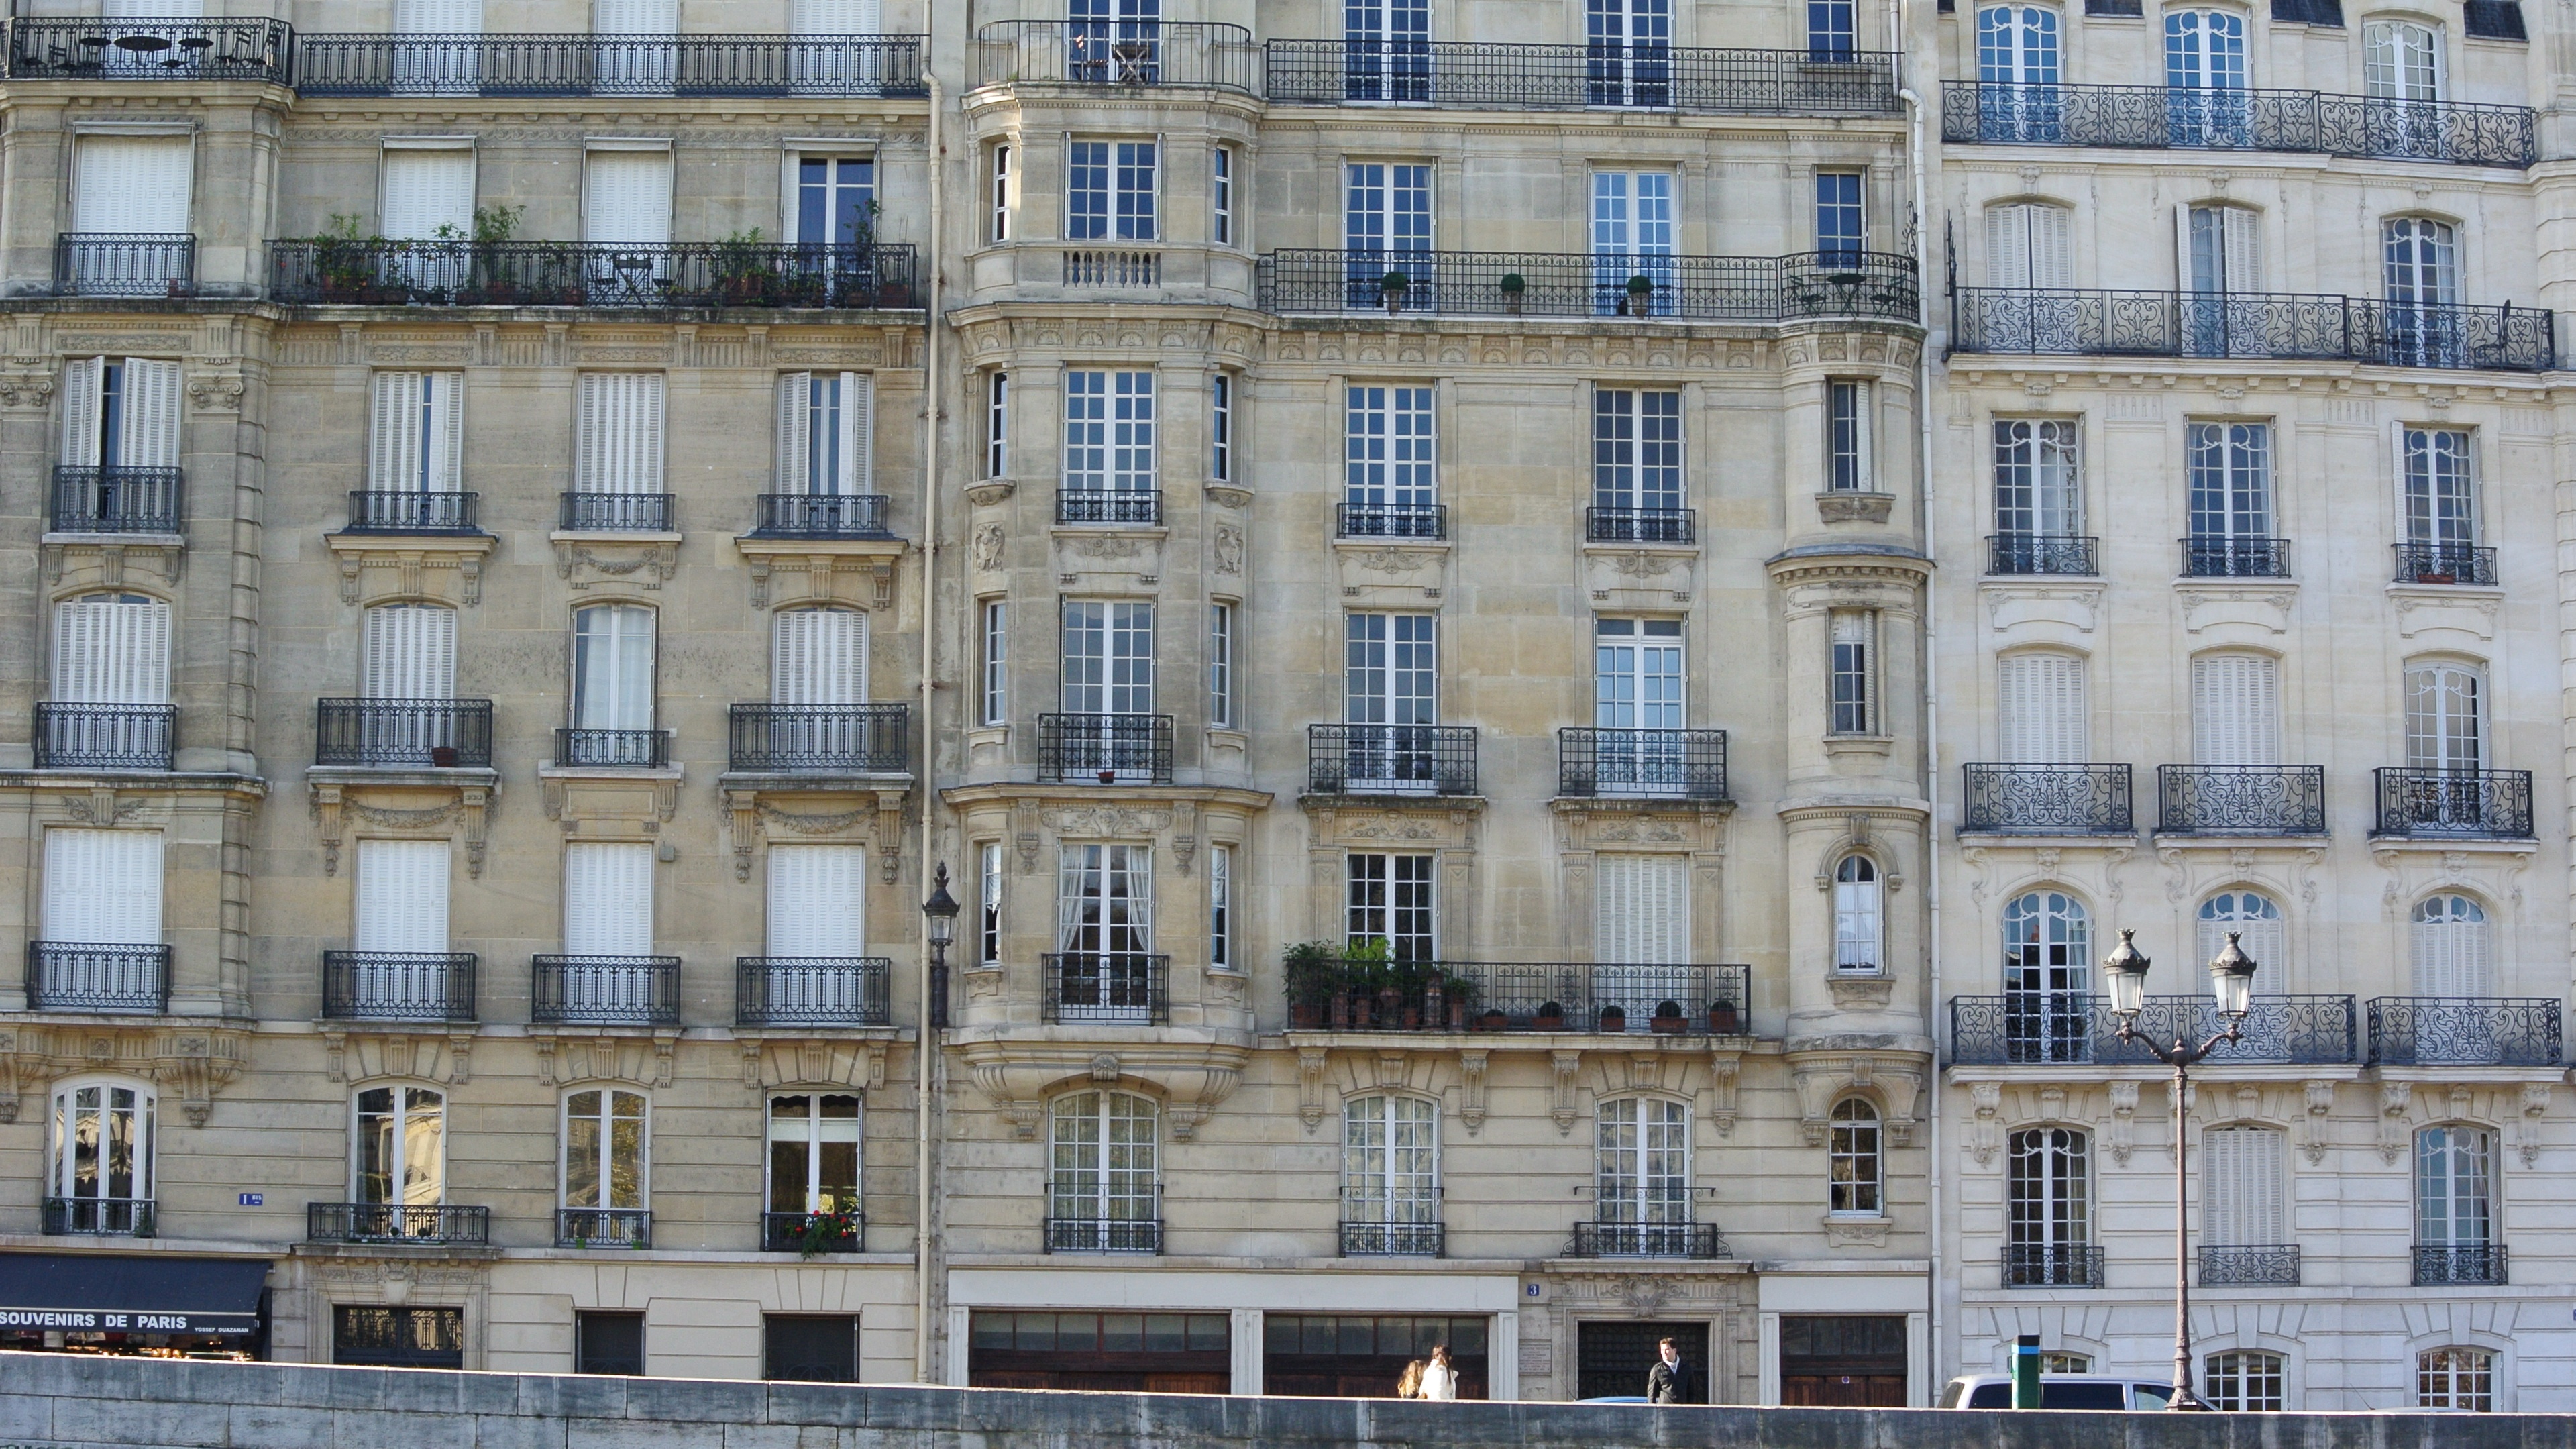
architecture, building, palace, city, skyscraper, cityscape, downtown, plaza, landmark, facade, property, apartment, tower block, condominium, neighbourhood, urban area, residential area